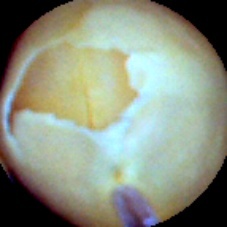
Label: Skin-damaged